Momchil Andreev

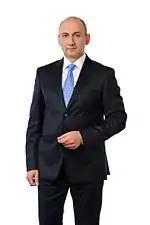
Momchil Andreev – Chairman of the Management Board and CEO of Raiffeisenbank Bulgaria

Momchil Andreev, b. 02.01.1964, is a Bulgarian member of the management bodies of Borica-Bank service, Uniqa insurance company and the Union of Hunters and Anglers in Bulgaria.